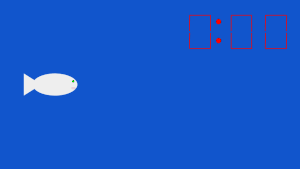
Miljø-DNA
I dette eksempel, efterlader fisken sit miljø-DNA, mens fisken svømmer igennem vandet, men fiskens miljø-DNA nedbrydes over tid.
Miljø-DNA er rester af DNA som findes i omgivelserne udenfor en organisme. Alle organismer efterlader DNA-spor i sine omgivelser via lækage fra hud, blade, sporer, saliva, afføring, osv.